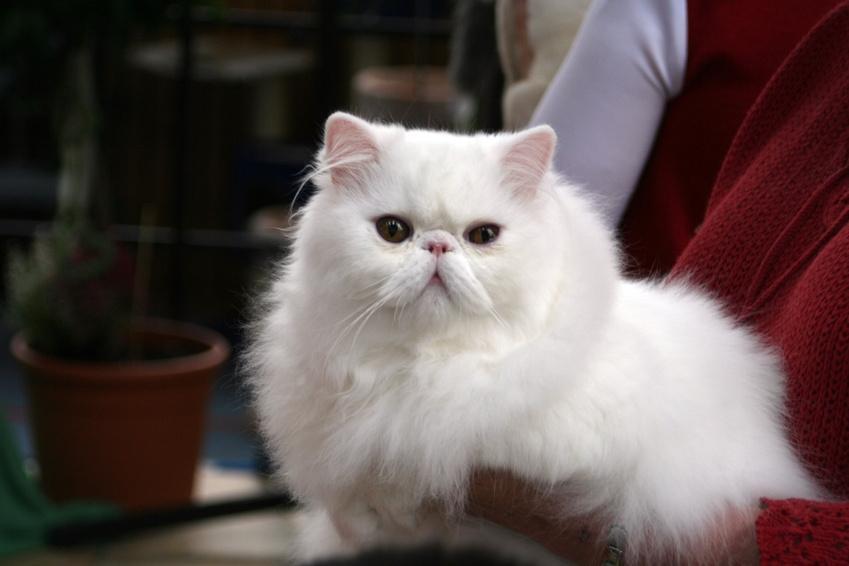
Persian